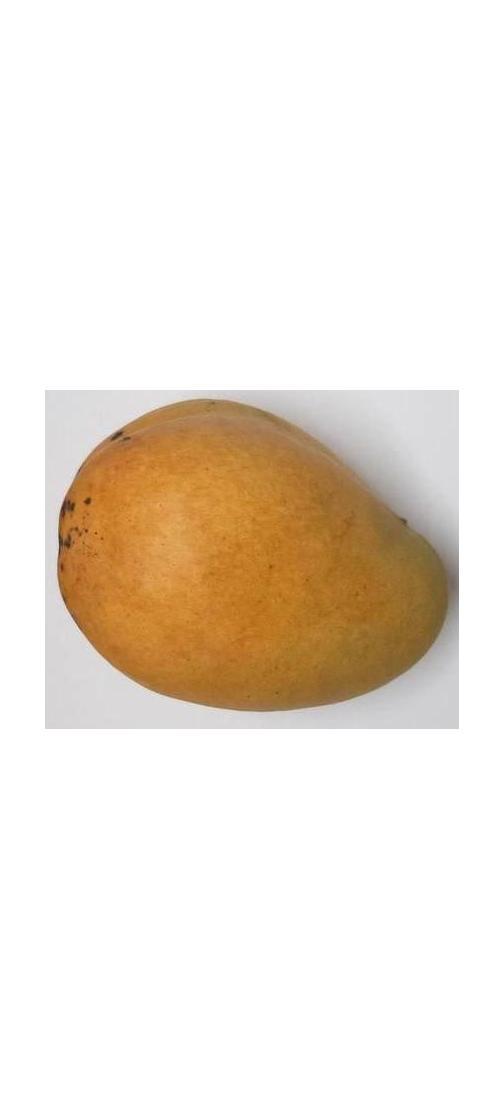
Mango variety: Bari-11